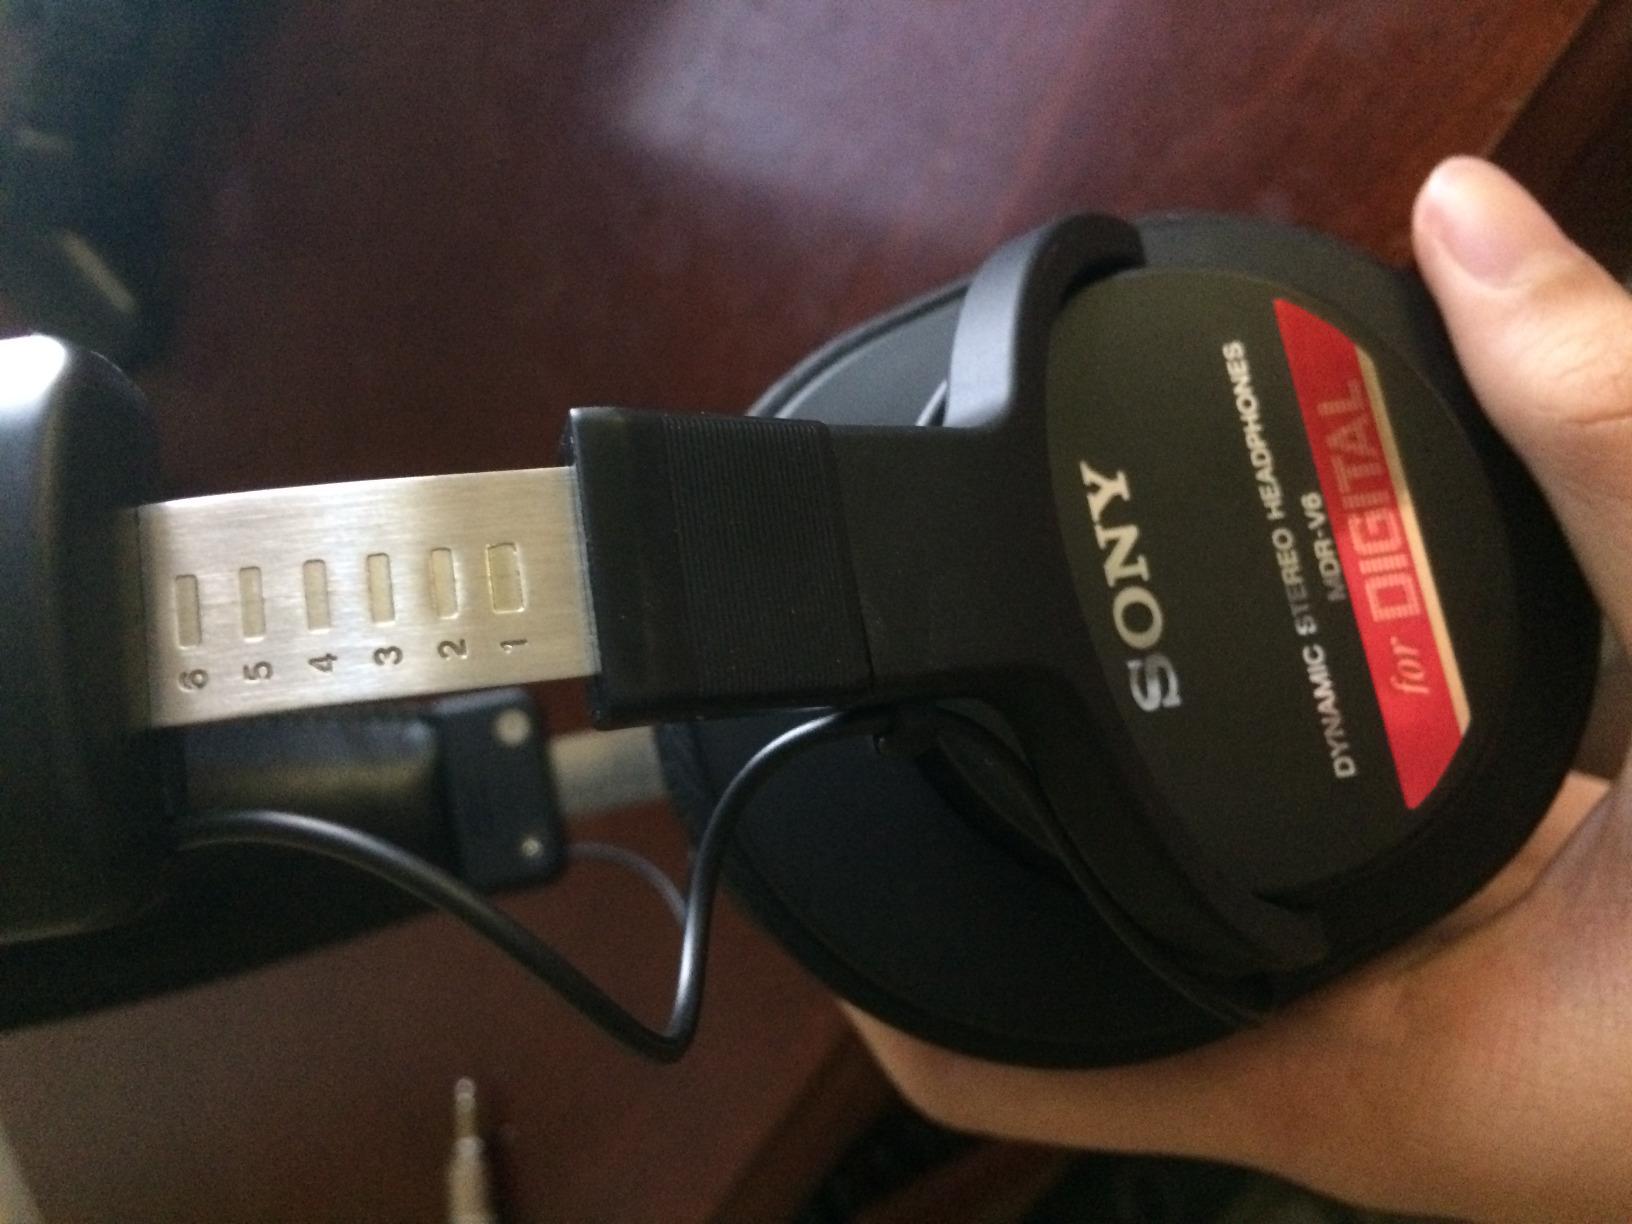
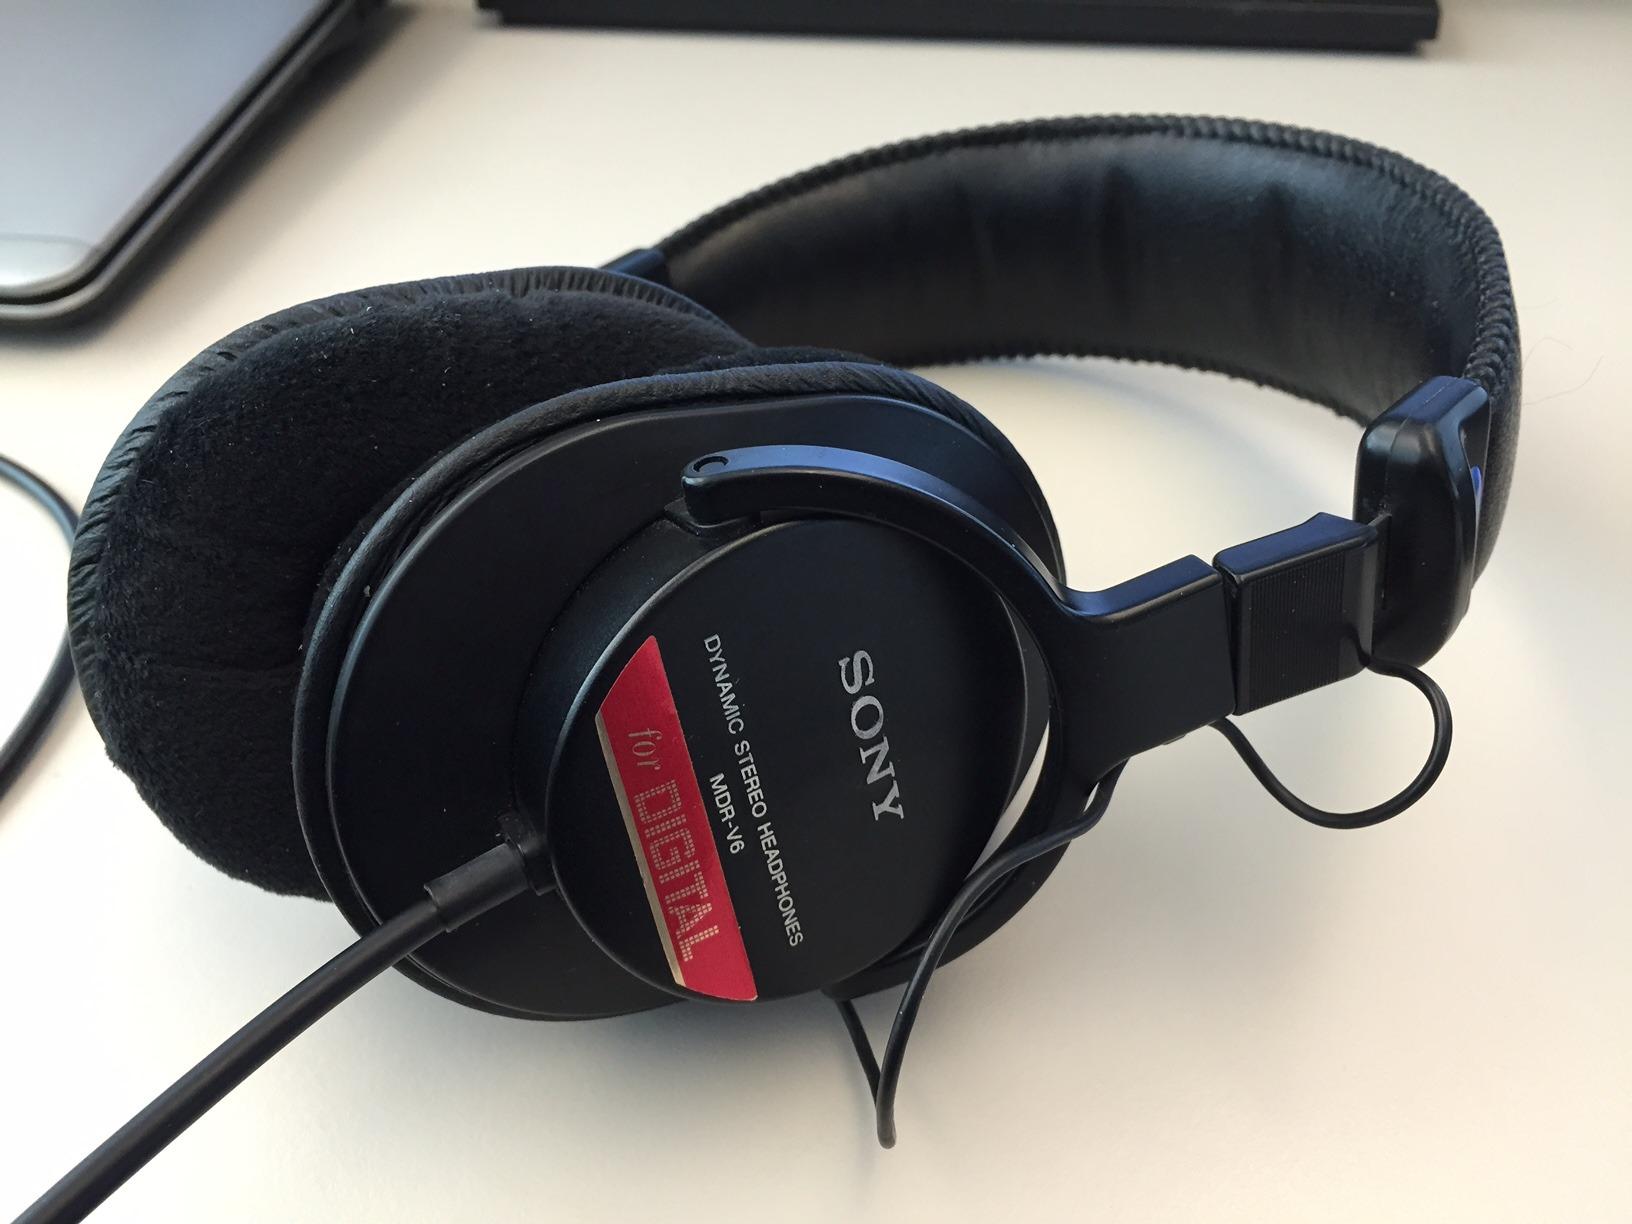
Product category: headphones
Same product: yes